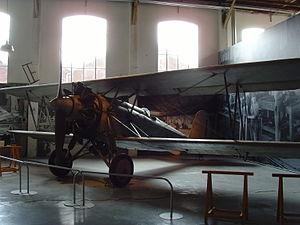
Le Caproni Ca.113 est un avion-école italien produit par Caproni dans les années 1930 et 1940.